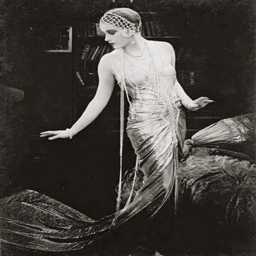
actor in pearls and a metallic gown - authentic 1920s - photos